Xiaosi

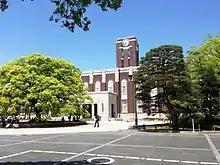
The campus of Kyoto University

In 1973, Lu went to Japan to further pursue her study on contemporary Chinese Literature at the Institute for Research in Humanities of Kyoto University. She admired the Japanese culture, in which the study and development of humanities and literature are highly respected. During her study in Japan, she was amazed by the teaching methods in Japan, which teaching is not limited only in classroom but also through traveling. It was also remarkable that most of the published literature and newspapers are carefully preserved in universities’ libraries. This inspired her to later found the Hong Kong Literature Research Centre and establish the Hong Kong Literature Collection in CUHK.